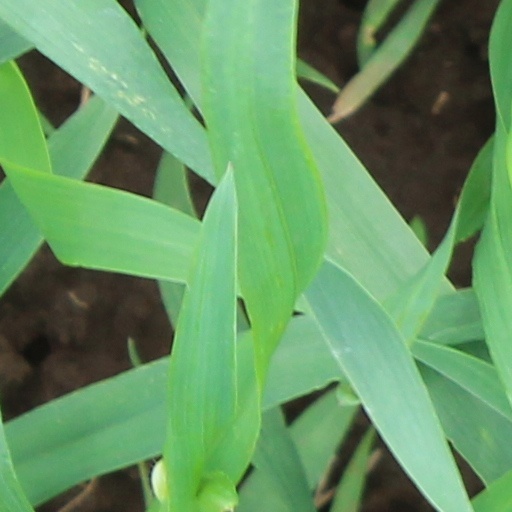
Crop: wheat